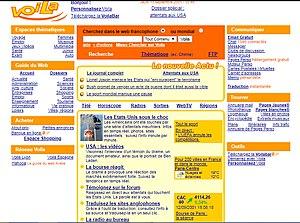
Capture d'écran du site https://archive.org/web/
Voila est un portail web centré sur l'évènementiel. Le site a été ouvert en juillet 1998 en tant que portail web autour de son moteur de recherche. Il a été le plus consulté en France en 2000 avant l'arrivée de Google en version française. Depuis 2014 Voila est devenu un portail web dédié aux évènements et lieux de sortie à Paris, Rennes, Marseille, Lyon ou Toulouse ainsi que d'autres communes de France.